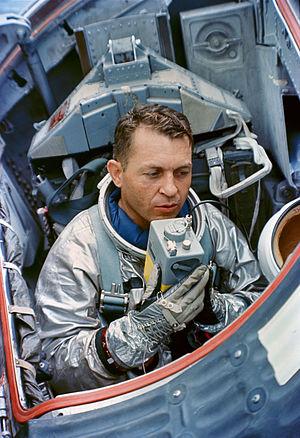
Elliot McKay See Jr. est un pilote d'essai, aviateur naval et aspirant-astronaute américain né le 23 juillet 1927 à Dallas et mort le 28 février 1966 à Saint-Louis.